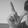
ASL letter: L